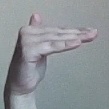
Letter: khaa